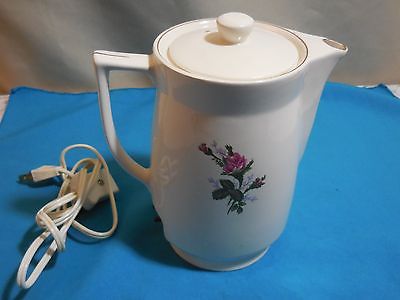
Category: kettle